Mary Clare Brassington

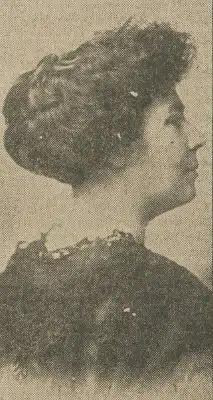
Mary Clare Brassington, from a 1917 publication

Mary Clare Laurence Brassington (June 5, 1874 – January 6, 1966) was an American suffragist, president of the Delaware Equal Suffrage Association (DESA) from 1915 to 1917.